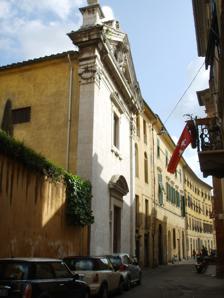
Building: San Giovanni dei Fieri, Pisa
Country: Italy
Year built: 1614
Church of San Giovanni dei Fieri Religion Affiliation Seventh-day Adventist Province Pisa Location Location Pisa , Italy Geographic coordinates 43°42′47.72″N 11°24′10.77″E / 43.7132556°N 11.4029917°E / 43.7132556; 11.4029917 Architecture Type Church Groundbreaking 12th century Completed 1614 San Giovanni dei Fieri is an ancient church in Pisa , Italy, located on Via Pietro Gori on the left bank of the Arno . In the 12th century it was known as San Giovannino .  In 1614, the church was renovated by the architect Cosimo Pugliani . The church belonged to the Order of St John of Jerusalem , which also owned the church of Santo Sepolcro . The church currently belongs to the Seventh-day Adventist Church . The white marble façade recalls the churches of San Matteo and San Francesco in  the same city. Sources Barsali, U.; Castelli, U.; Gagetti, R.; Parra, O. (1999). Storia e Capolavori di Pisa . Florence: Bonechi. Donati, Roberto. Pisa. Arte e storia . Narni: Plurigraf. v t e Tourism in Pisa Landmarks Leaning Tower of Pisa Navicelli channel Torre dei Gualandi Churches Pisa Baptistery Pisa Cathedral S Andrea Forisportam S Antonio Abate S Apollonia S Caterina S Chiara S Cristina S Domenico S Francesco S Frediano S Giovanni dei Fieri S Jacopo e Filippo S Maria della Spina S Martino S Michele degli Scalzi S Michele in Borgo S Nicola S Paolo a Ripa d'Arno S Paolo all'Orto S Piero a Grado S Sepolcro S Sisto S Stefano dei Cavalieri S Zeno Palaces della Carovana del Collegio Puteano delle Vedove Piazzas Piazza dei Cavalieri Piazza delle Gondole Piazza dei Miracoli Museums Camposanto Monumentale di Pisa Domus Galilaeana National Museum of San Matteo Natural History Museum of the University of Pisa Pisa Charterhouse Gardens and parks Orto botanico di Pisa This article about a church building or other Christian place of worship in Italy is a stub . You can help Wikipedia by expanding it . v t e